KLM Flight 844

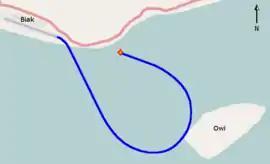
Flight path and crash location of KL 844.

KLM (Royal Dutch Airlines) Flight 844 was an international scheduled passenger flight from Biak-Mokmer Airport, Dutch New Guinea (now Indonesia) to Manila International Airport, Manila, Philippines on 16 July 1957, which crashed into Cenderawasih Bay from its departure airport. As a result, 58 (9 of which were crew members) out of 68 onboard perished. The flight was the first leg of a service with the ultimate destination of Amsterdam, Netherlands.